James B. Knighten

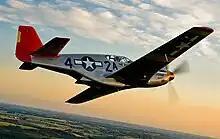
P-51 aircraft with red markings.

After graduating from college, Knighten began working as a waiter on the Santa Fe Railroad route between Chicago and Los Angeles. In 1941, while working for Santa Fe Rail, he heard that African American cadets were going to be accepted into a new pilot training program for the first time in U.S. history. He had already applied for and been accepted into Howard University Law School on scholarship as well as having applied for and been accepted at the Gammon Theological Seminary in Chicago to study theology. He decided to also apply to be a member of the Army Air Corps as a cadet in the new program. Since he was of draft age, Knighten decided to enlist in the Army Air Corps rather than risk being drafted and assigned menial work in one of the other services. He became one of the members of class 42-E-SE, the third group of cadets chosen during the first year that African American cadets were admitted into the U.S. Army Air Corps, at the newly founded Tuskegee Army Air Field and graduated on May 20, 1942 as one of the first 12 African American military pilots in United States history.